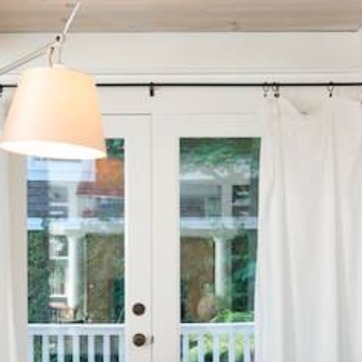
Material: glass